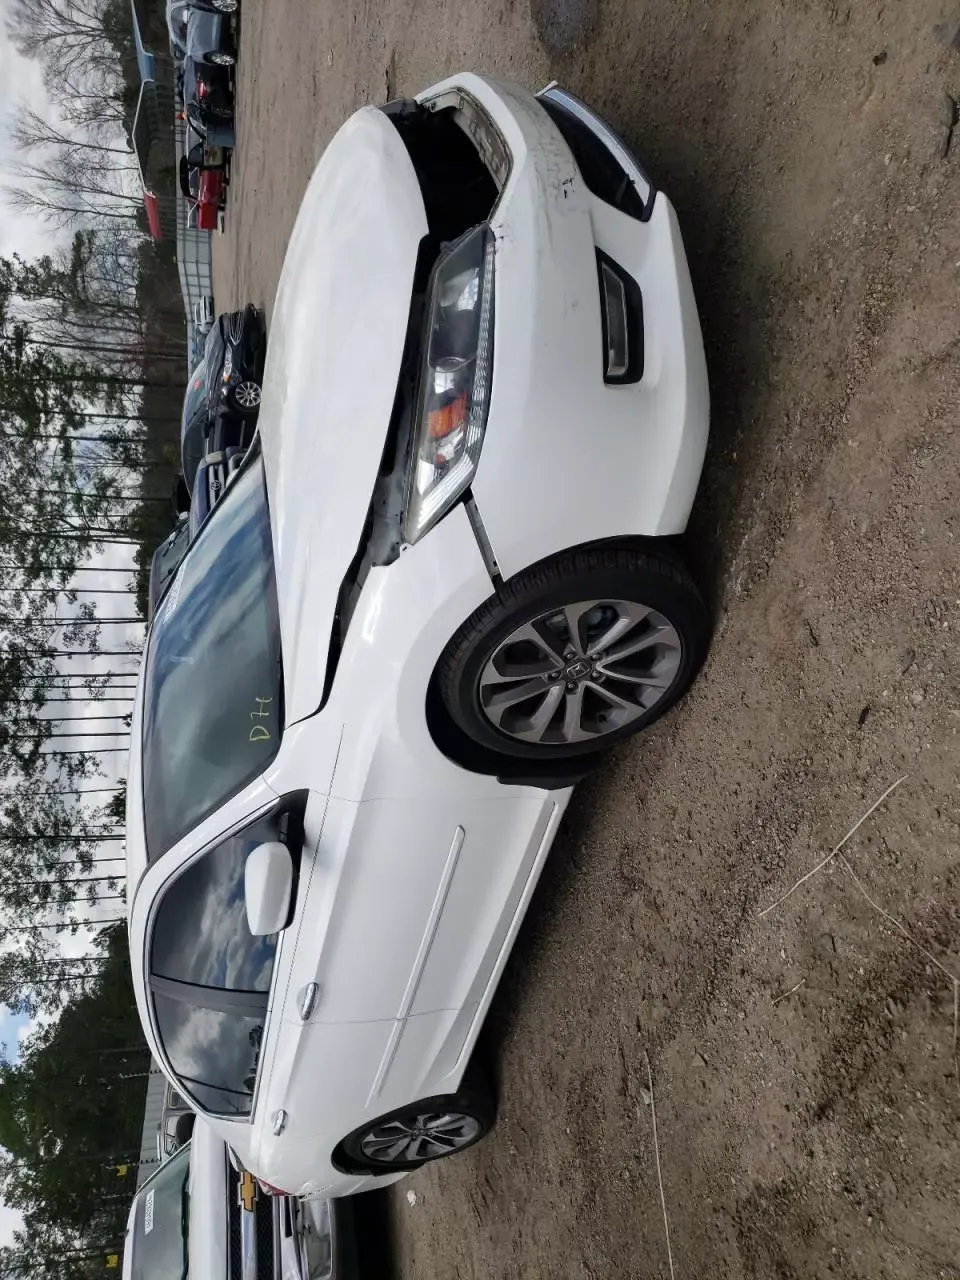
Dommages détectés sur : pare-choc avant, capot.
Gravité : mineur